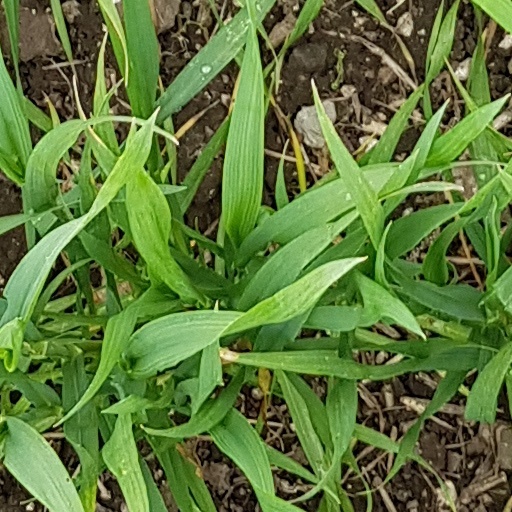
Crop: wheat